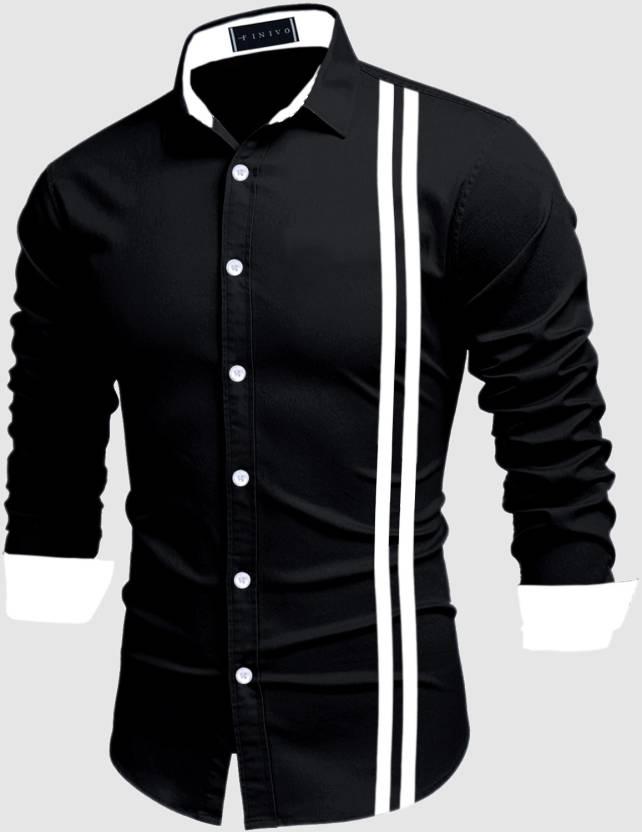
Black Striped Men Regular Fit Striped Spread Collar Casual Shirt